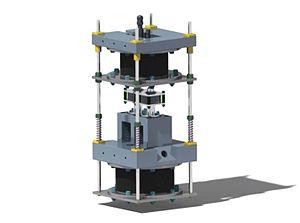
Représentation du moteur Ericsson développé par Assystem sous le brevet FR20110051910 20110309 publié le 14 septembre 2012
Le moteur Ericsson est un moteur à apports de chaleur externe, moteur à combustion externe ou d'ancienne appellation moteur à air chaud, fonctionne entre deux sources de chaleur externes au moteur par l'intermédiaire d'échangeurs. Il utilise des soupapes pour contrôler l'écoulement du fluide de travail entre deux chambres, une de compression et l'autre de détente.